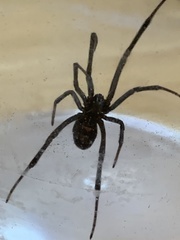
Species: Lactrodectus_hesperus